Asaphodes omichlias

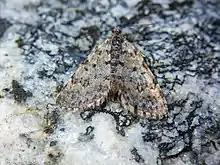
Live observation of "A. omichlias".

This species was first described by Edward Meyrick in 1883 using specimens collected at Castle Hill by J. D. Enys and named "Pasithea omichlias." Meyrick gave a fuller description of the species later in 1884. George Hudson discussed and illustrated this species in his 1898 volume "New Zealand moths and butterflies" and referred to it as "Notoreas omichlias". He used that same name when he discussed and illustrated the species in 1928. In 1987 Robin C. Craw, after considering the genital structure of this species, proposed assigning this species to the genus "Asaphodes". Dugdale agreed with this and placed this species in the genus "Asaphodes" in 1988. The male lectotype, collected at Castle Hill, Canterbury, is held at the Canterbury Museum.